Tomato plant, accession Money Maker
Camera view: horizontal (90 deg, fisheye); turntable rotation: 240 degrees
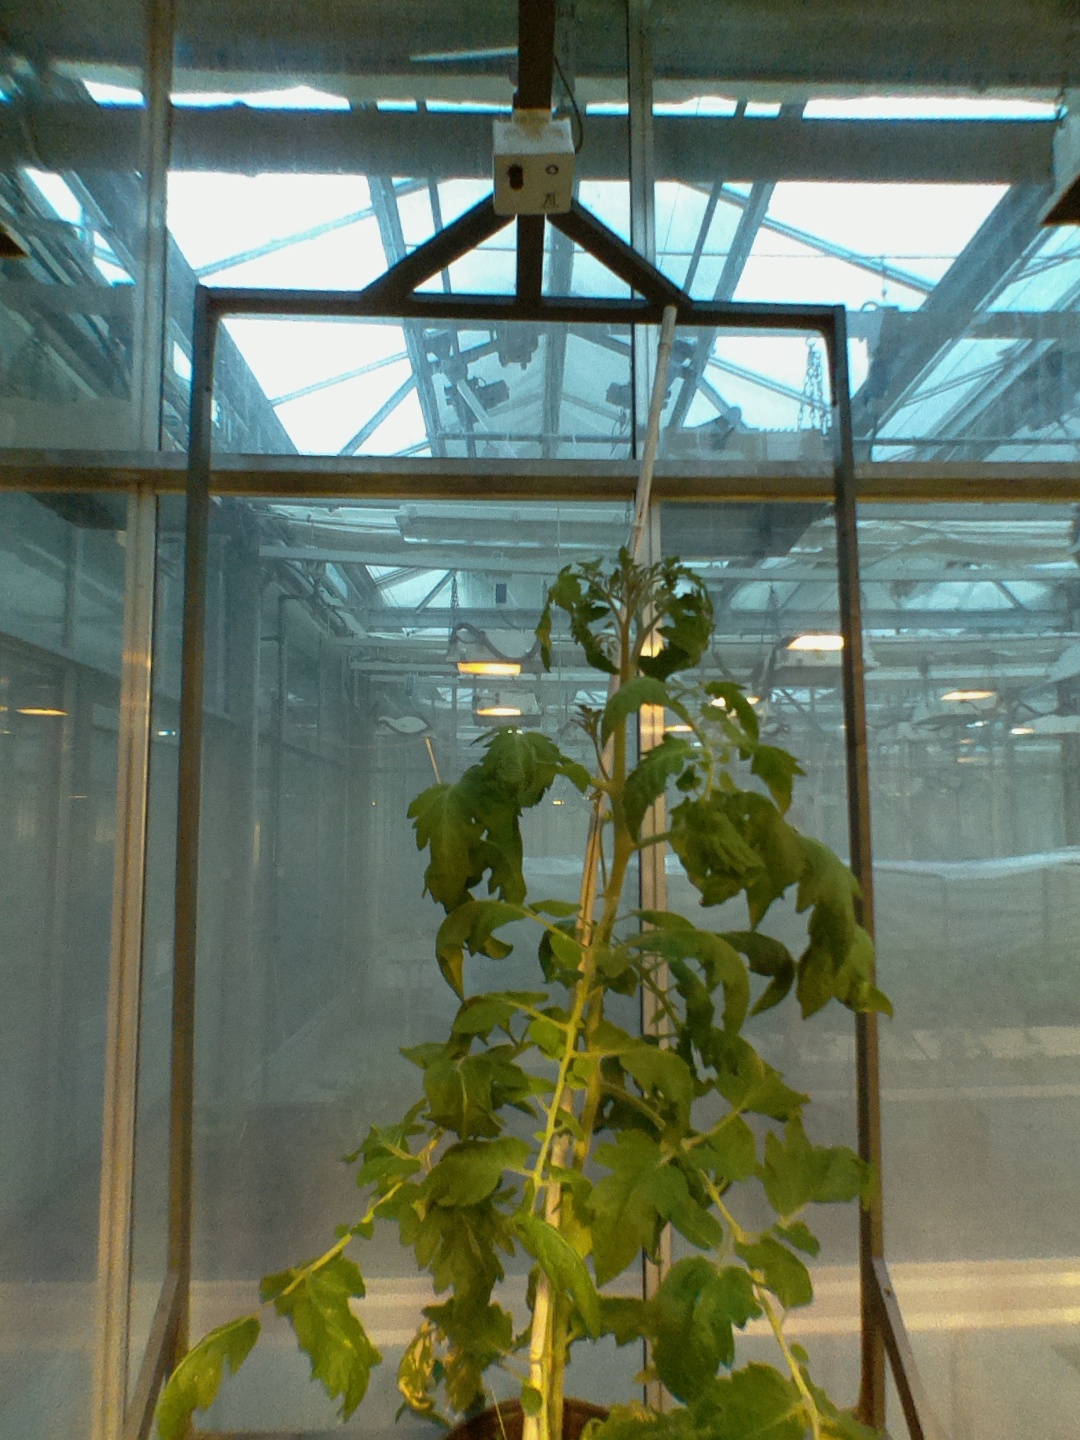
BBCH growth stage 64: 40%-50% of flowers open